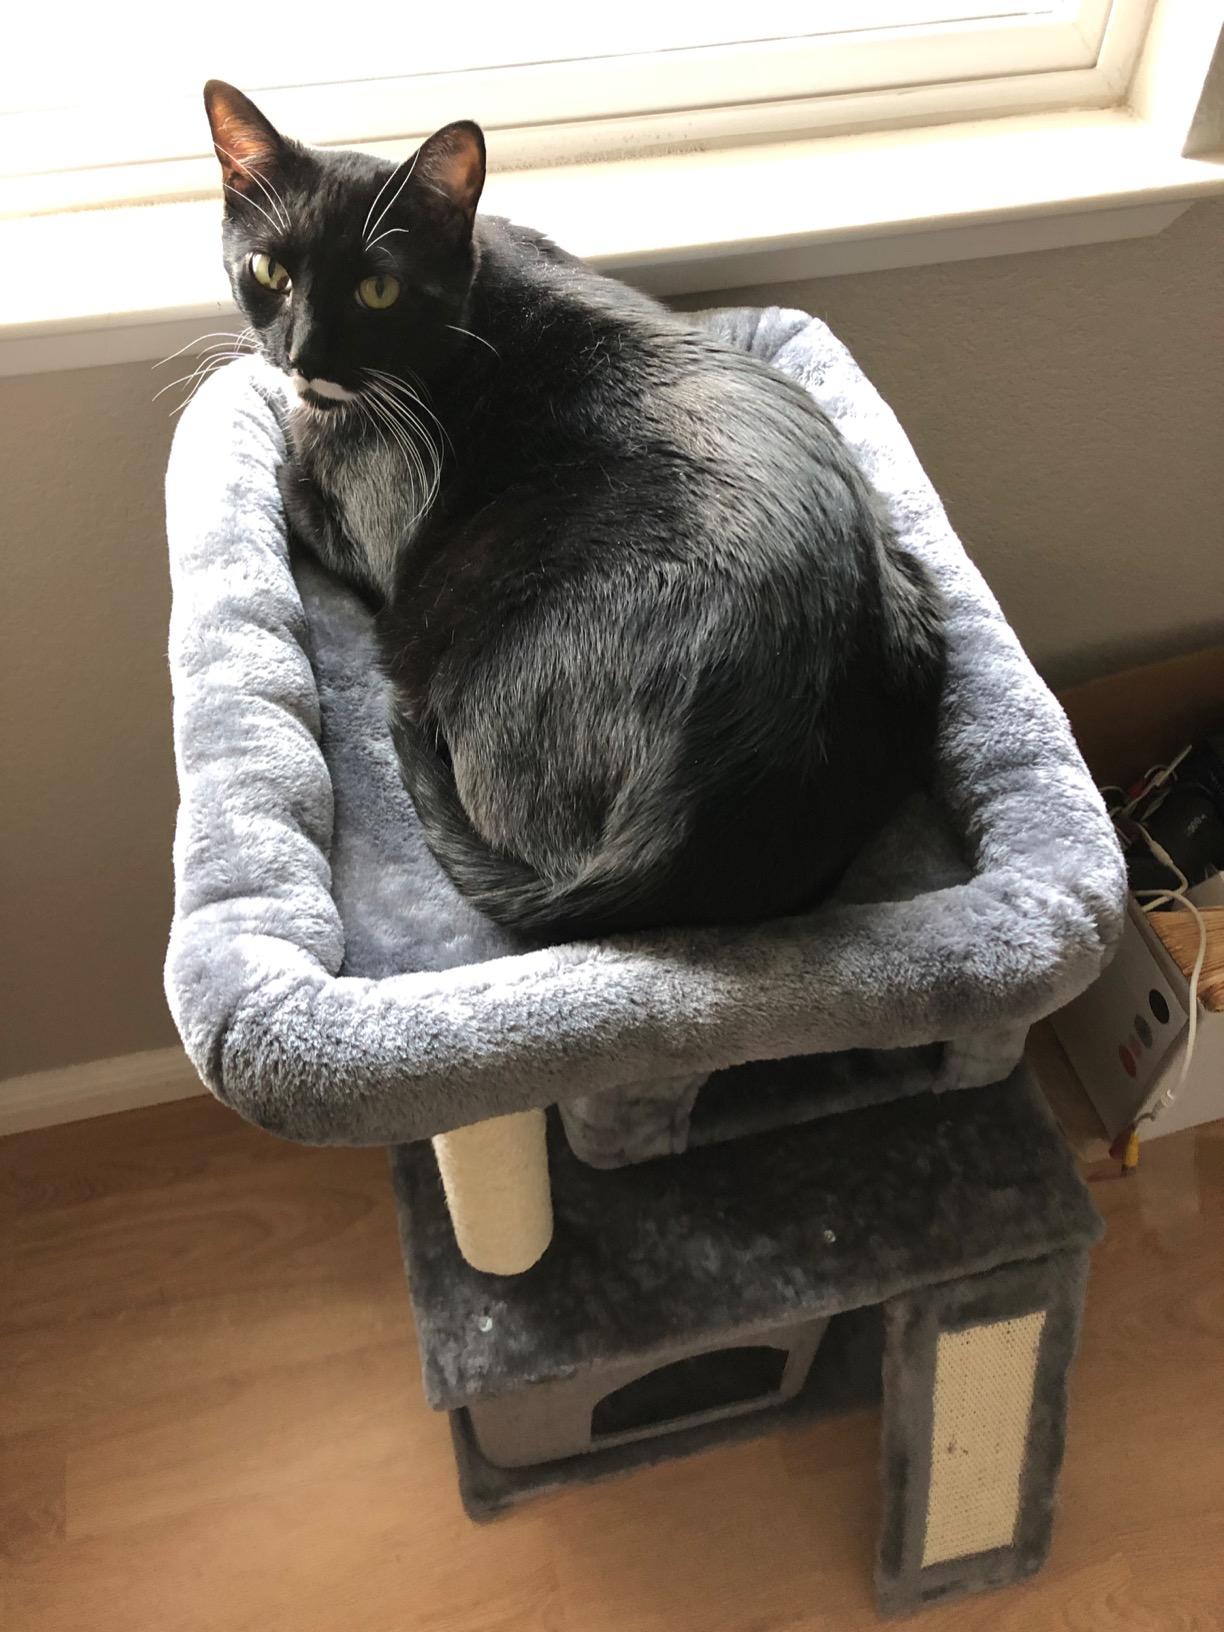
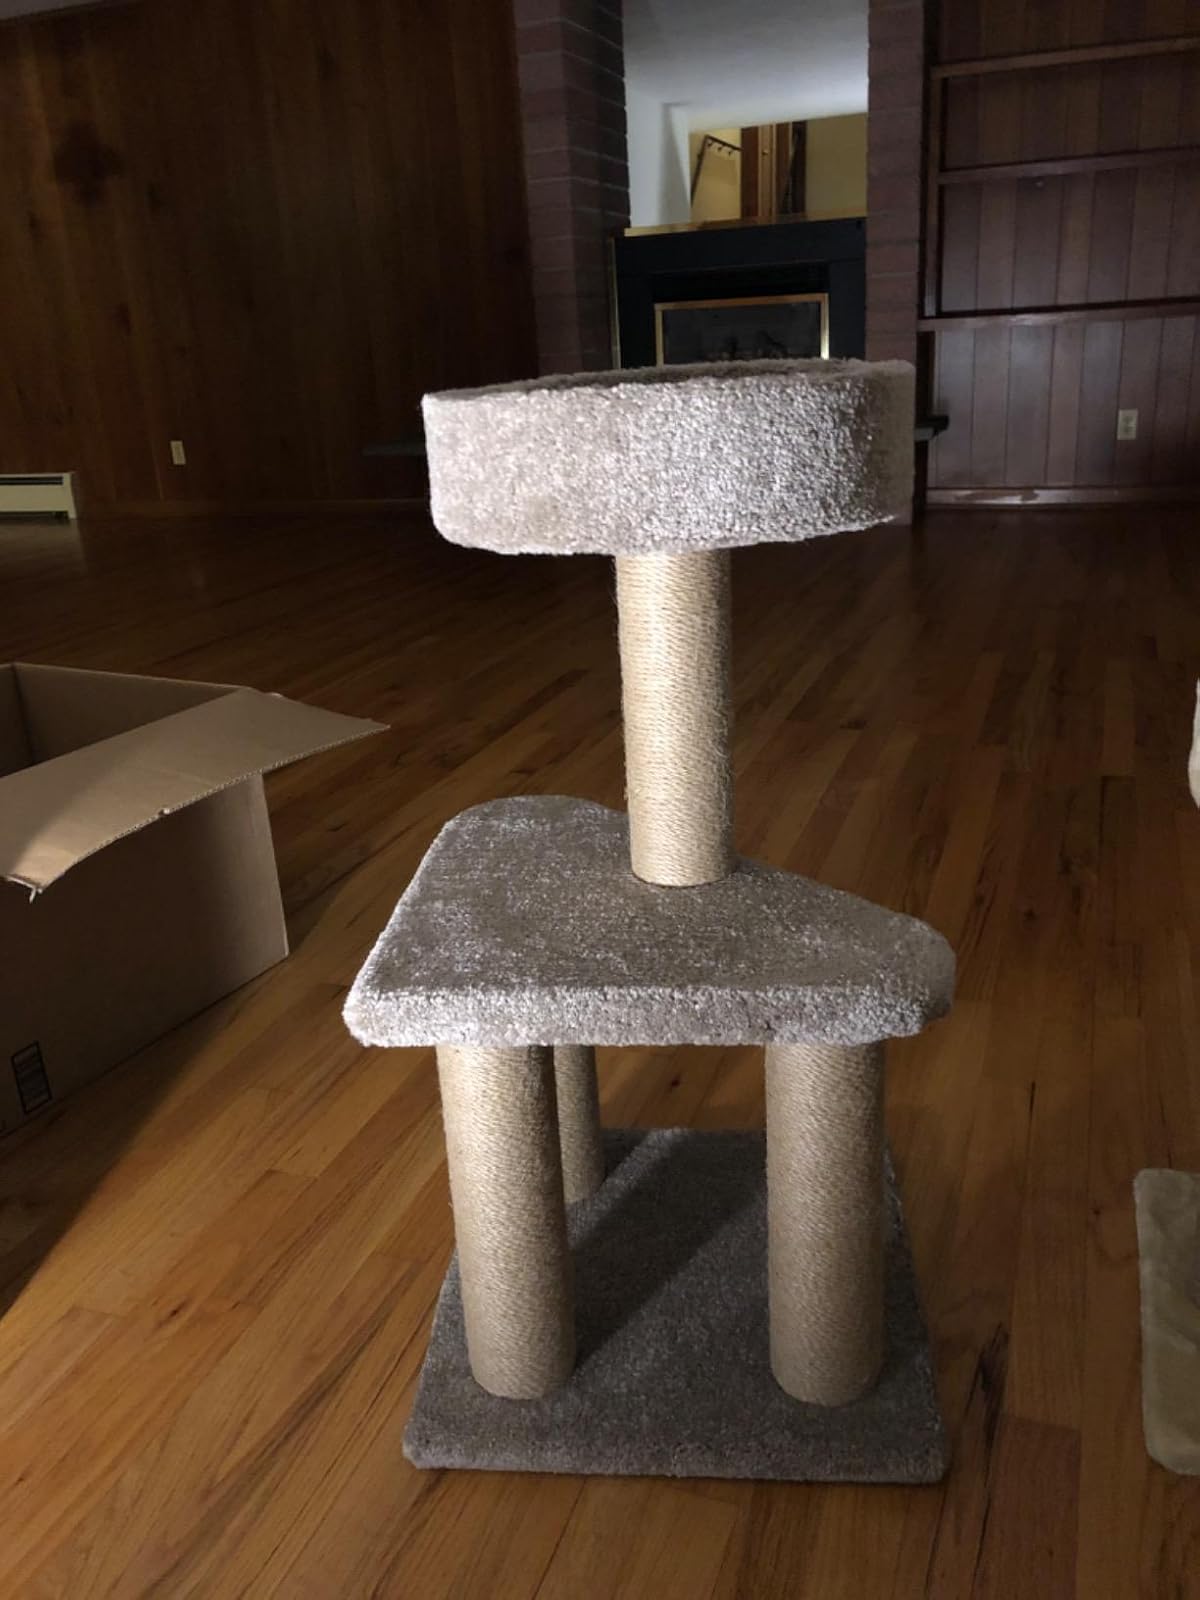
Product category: items_cat tree
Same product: no